Culture in Missoula, Montana

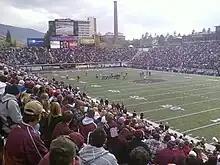
Montana Grizzlies football at Washington–Grizzly Stadium

Missoula plays host to a variety of intercollegiate, youth, and amateur sports organizations in addition to a Minor league baseball team. The Montana Grizzlies' football and basketball teams of the University of Montana have the highest attendance. The Montana Grizzlies football team has a successful program within the NCAA D-1 FCS level. Their home games at Washington–Grizzly Stadium have a near 90% winning percentage and average over 25,000 spectators in attendance. All games are televised throughout Montana. The Grizzlies men's and Lady Griz basketball teams have also been successful at the conference level where they both rank at or near the top in attendance, about 4000 and 3000 respectively, and play their home games at Dahlberg Arena.